Vera Schmidt (psychoanalyst)

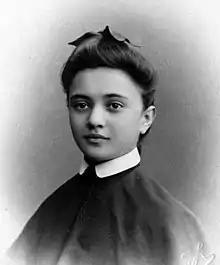
Vera Schmidt

Vera Fedorovna Schmidt (née Yanitskaia; 27 July 1889 in Starokostiantyniv, Volhynian Governorate – 17 July 1937 in Moscow) was a Russian and later Soviet psychoanalyst and educationist and one of the leading figures in the psychoanalytic movement during the "Silver Age". After the Russian Revolution (1917) she directed a highly innovative nursery school run on psychoanalytic principles.